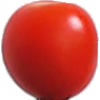
Label: Tomato Cherry Red 1